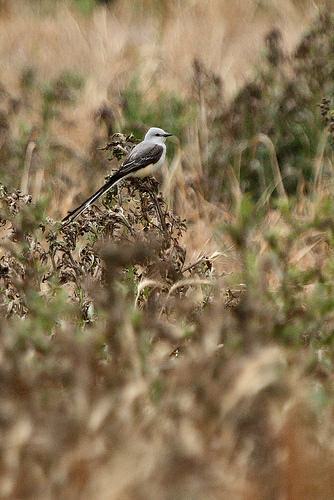
A photo of a scissor tailed flycatcher